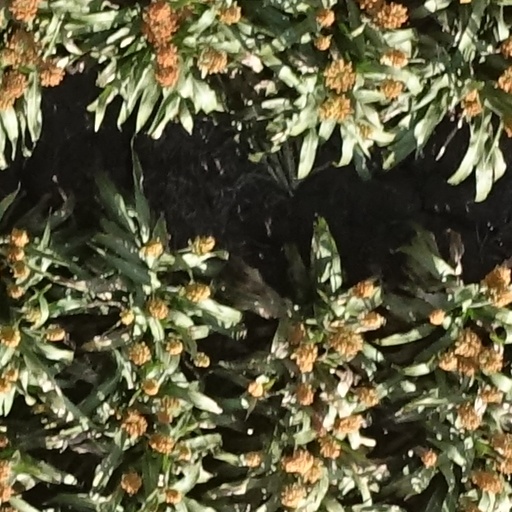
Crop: sorghum